Soweto

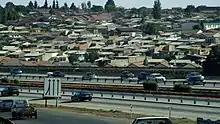
The N1 next to Soweto

In response, the apartheid state started providing electricity to more Soweto homes, yet phased out financial support for building additional housing. Soweto became an independent municipality with elected black councilors in 1983, in line with the Black Local Authorities Act. Previously, the townships were governed by the Johannesburg council, but from the 1970s, the state took control.